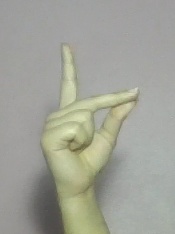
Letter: ta